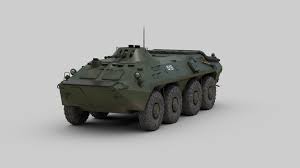
Label: BTR